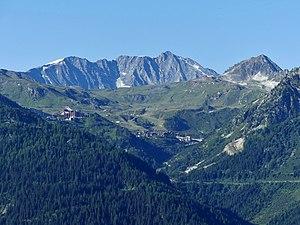
Vue, depuis la station de La Rosière un matin d'été, du village Arc 2000 de la station des Arcs, en Savoie.
Les Arcs est une station de sports d'hiver et un nom de domaine skiable de la vallée de la Tarentaise, situés sur le territoire communal des communes de Bourg-Saint-Maurice, Landry, Peisey-Nancroix, et de Villaroger, dans le département de la Savoie en région Auvergne-Rhône-Alpes.